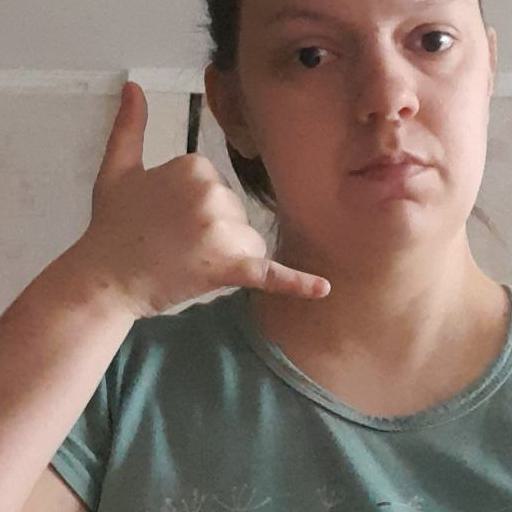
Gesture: call